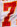
Number: 7